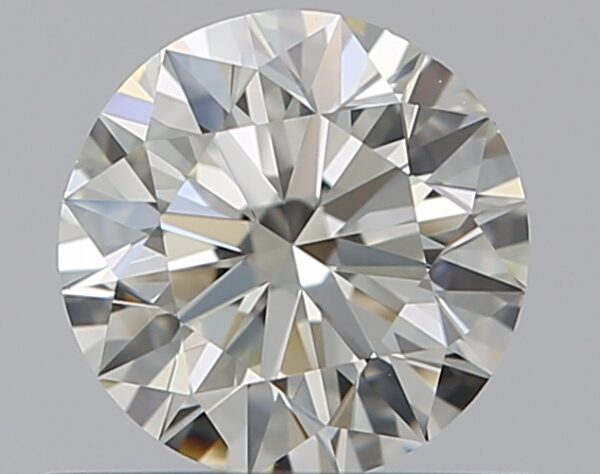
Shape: round
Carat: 0.5
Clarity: VS1
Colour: L
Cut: VG
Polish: EX
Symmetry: VG
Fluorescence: F
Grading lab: GIA
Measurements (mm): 5.04 x 5.09 x 3.14